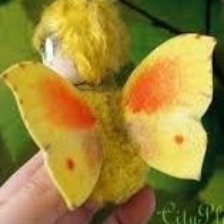
Species: CLEOPATRA
Butterfly family (ImageNet category): sulphur_butterfly